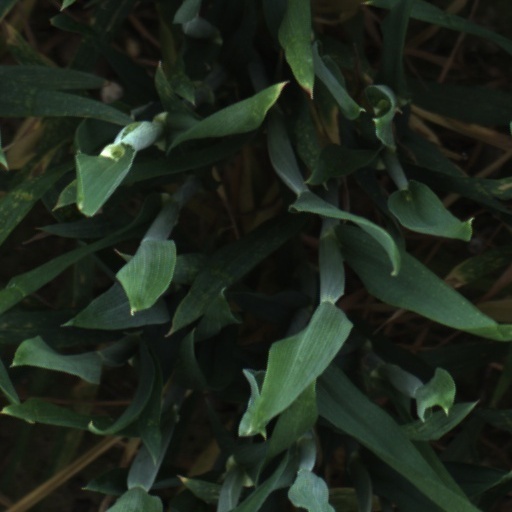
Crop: wheat